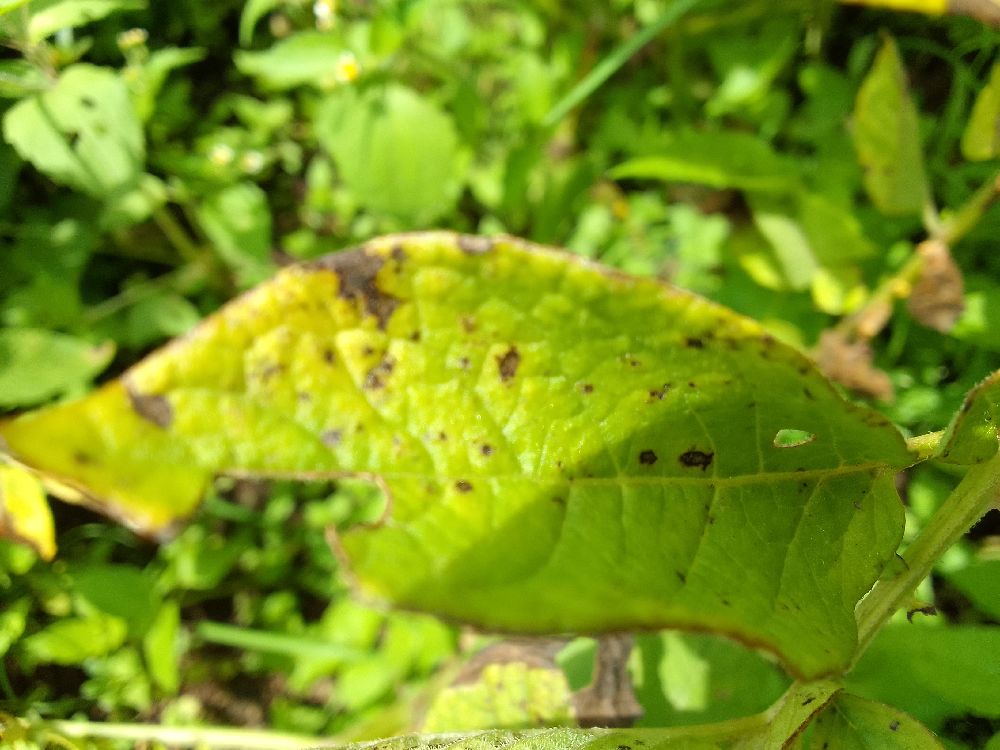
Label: Early blight